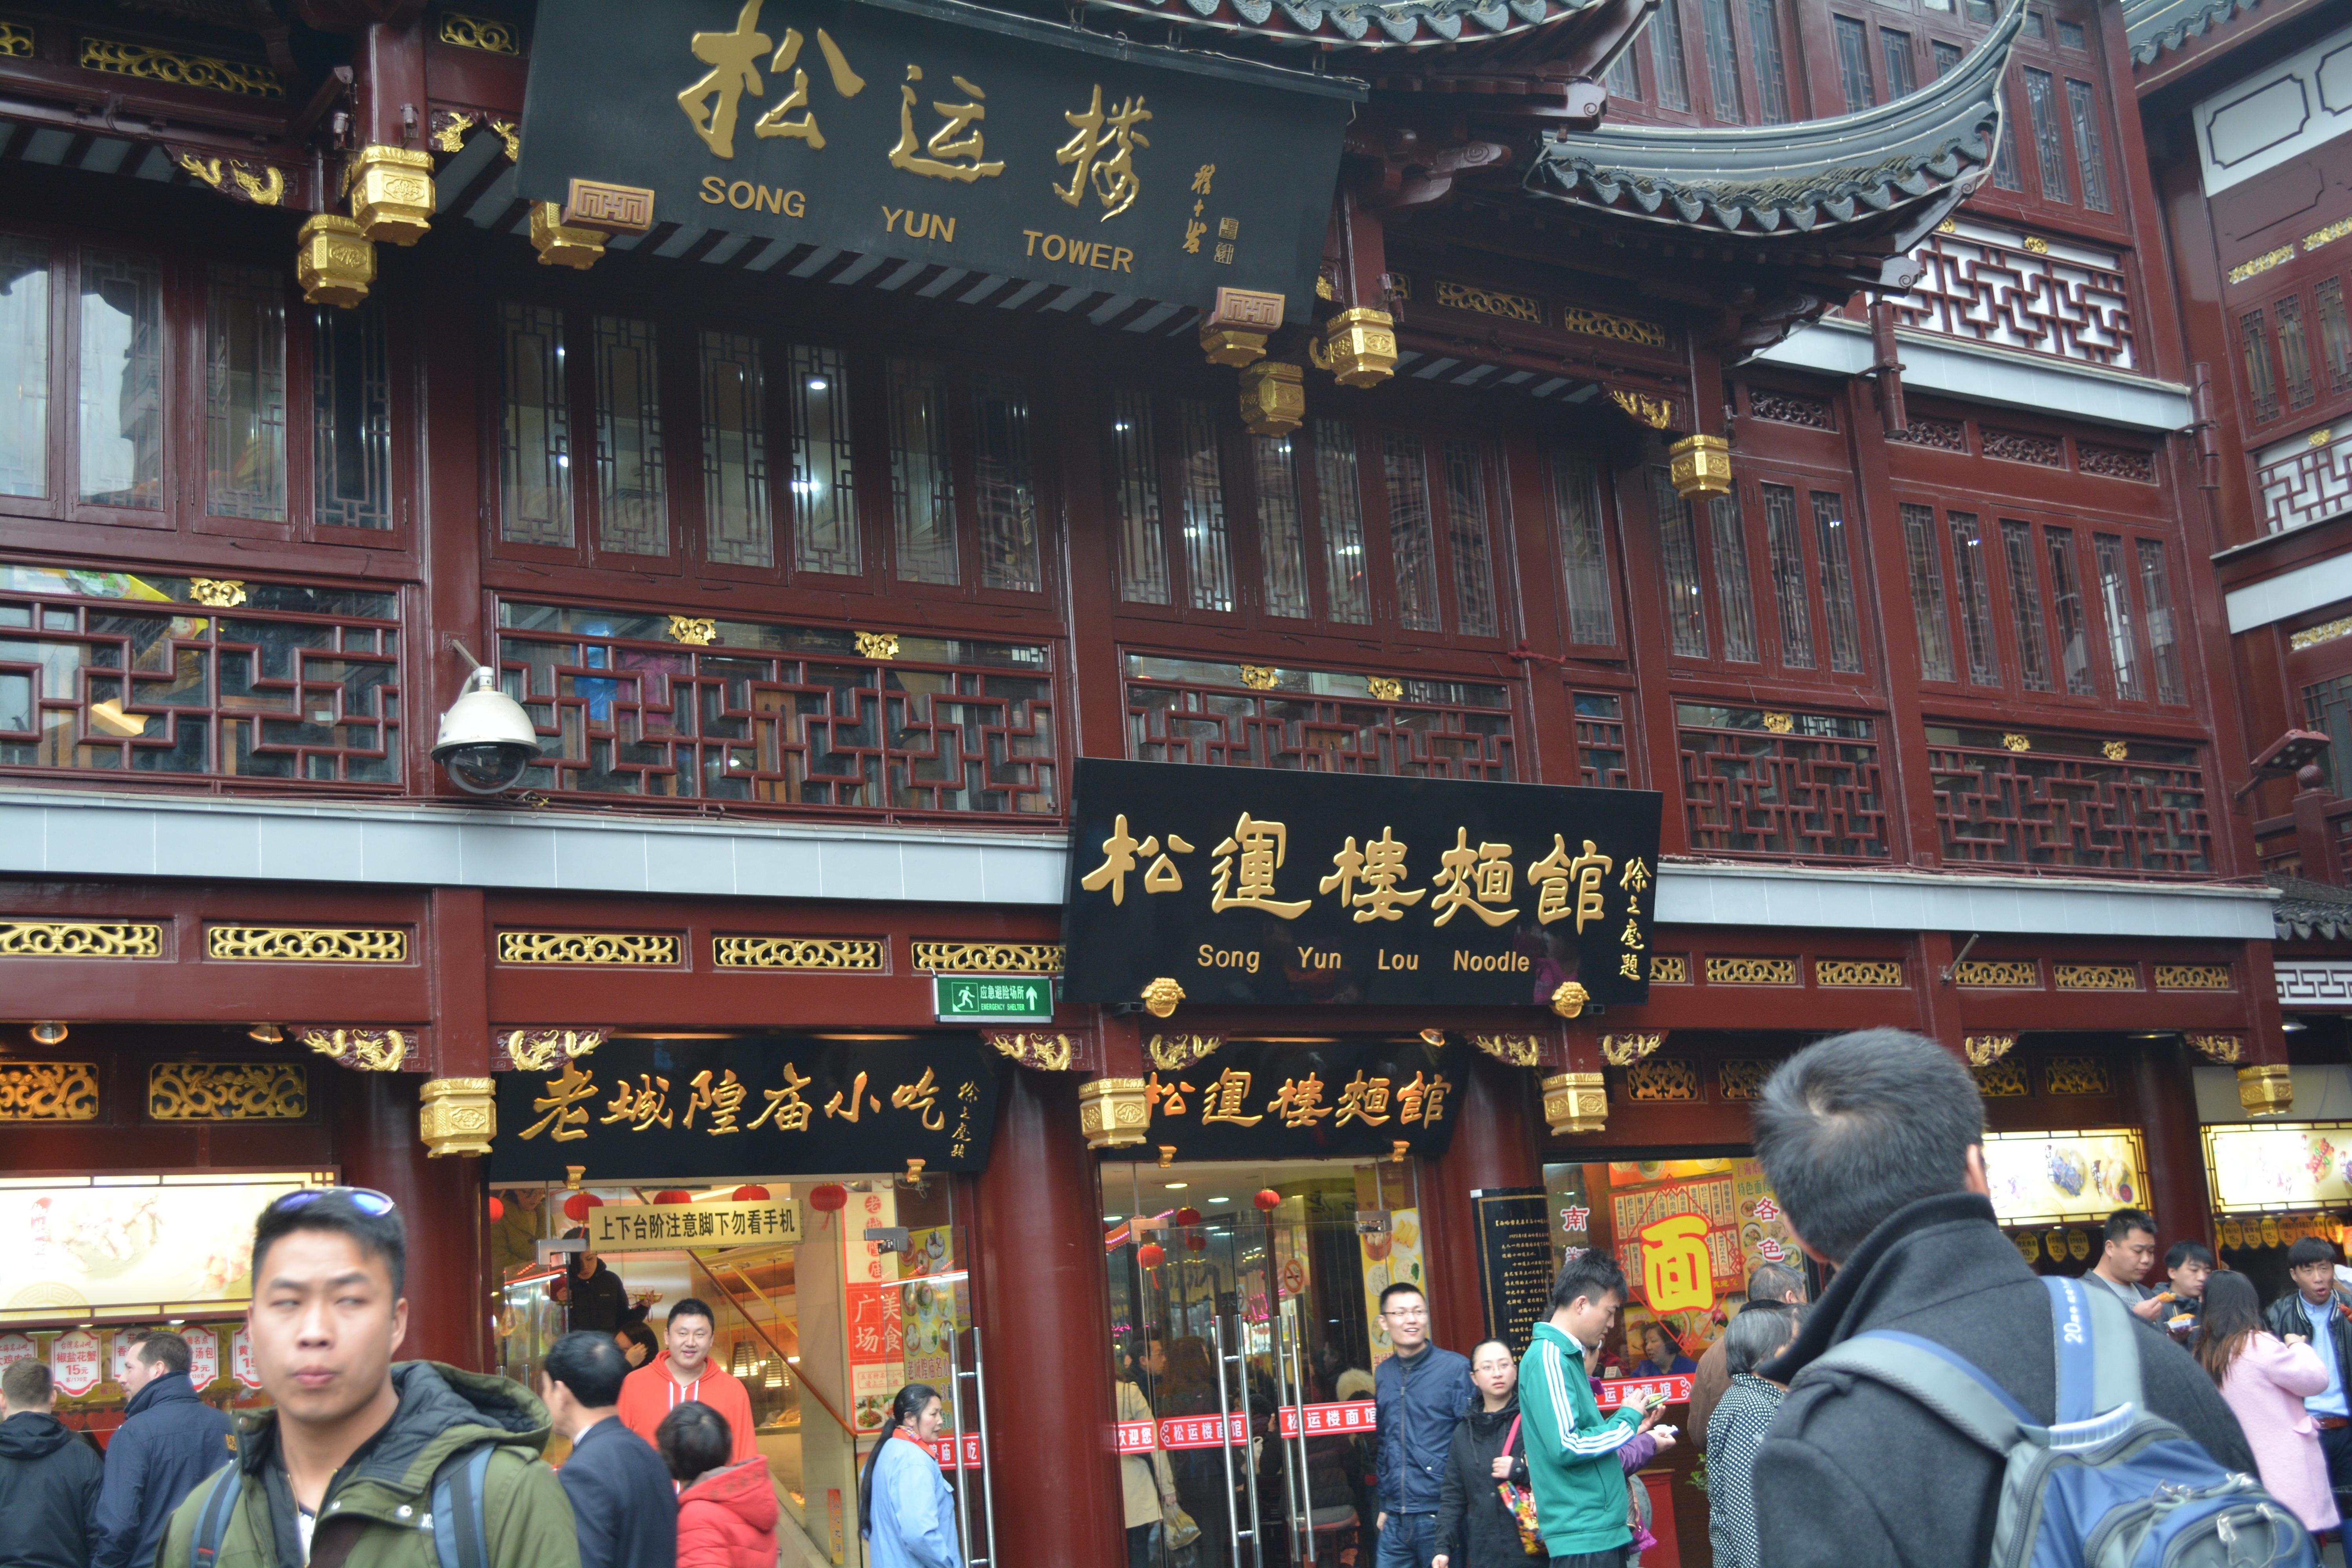
building, city, bazaar, market, marketplace, public space, temple, shrine, yatai